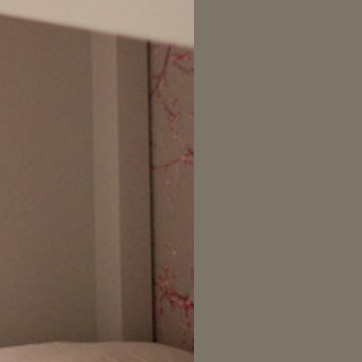
Material: wallpaper